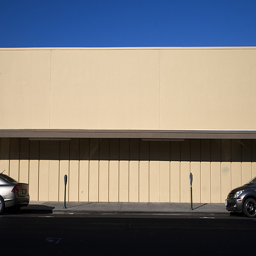
a building with two parked cars sitting outside
Empty parking spot between parking meters near wall.
an open parking spot between some cars outside
Two cars parked on the side of a tall building.
An empty parking space on a street in front of a cream colored building.